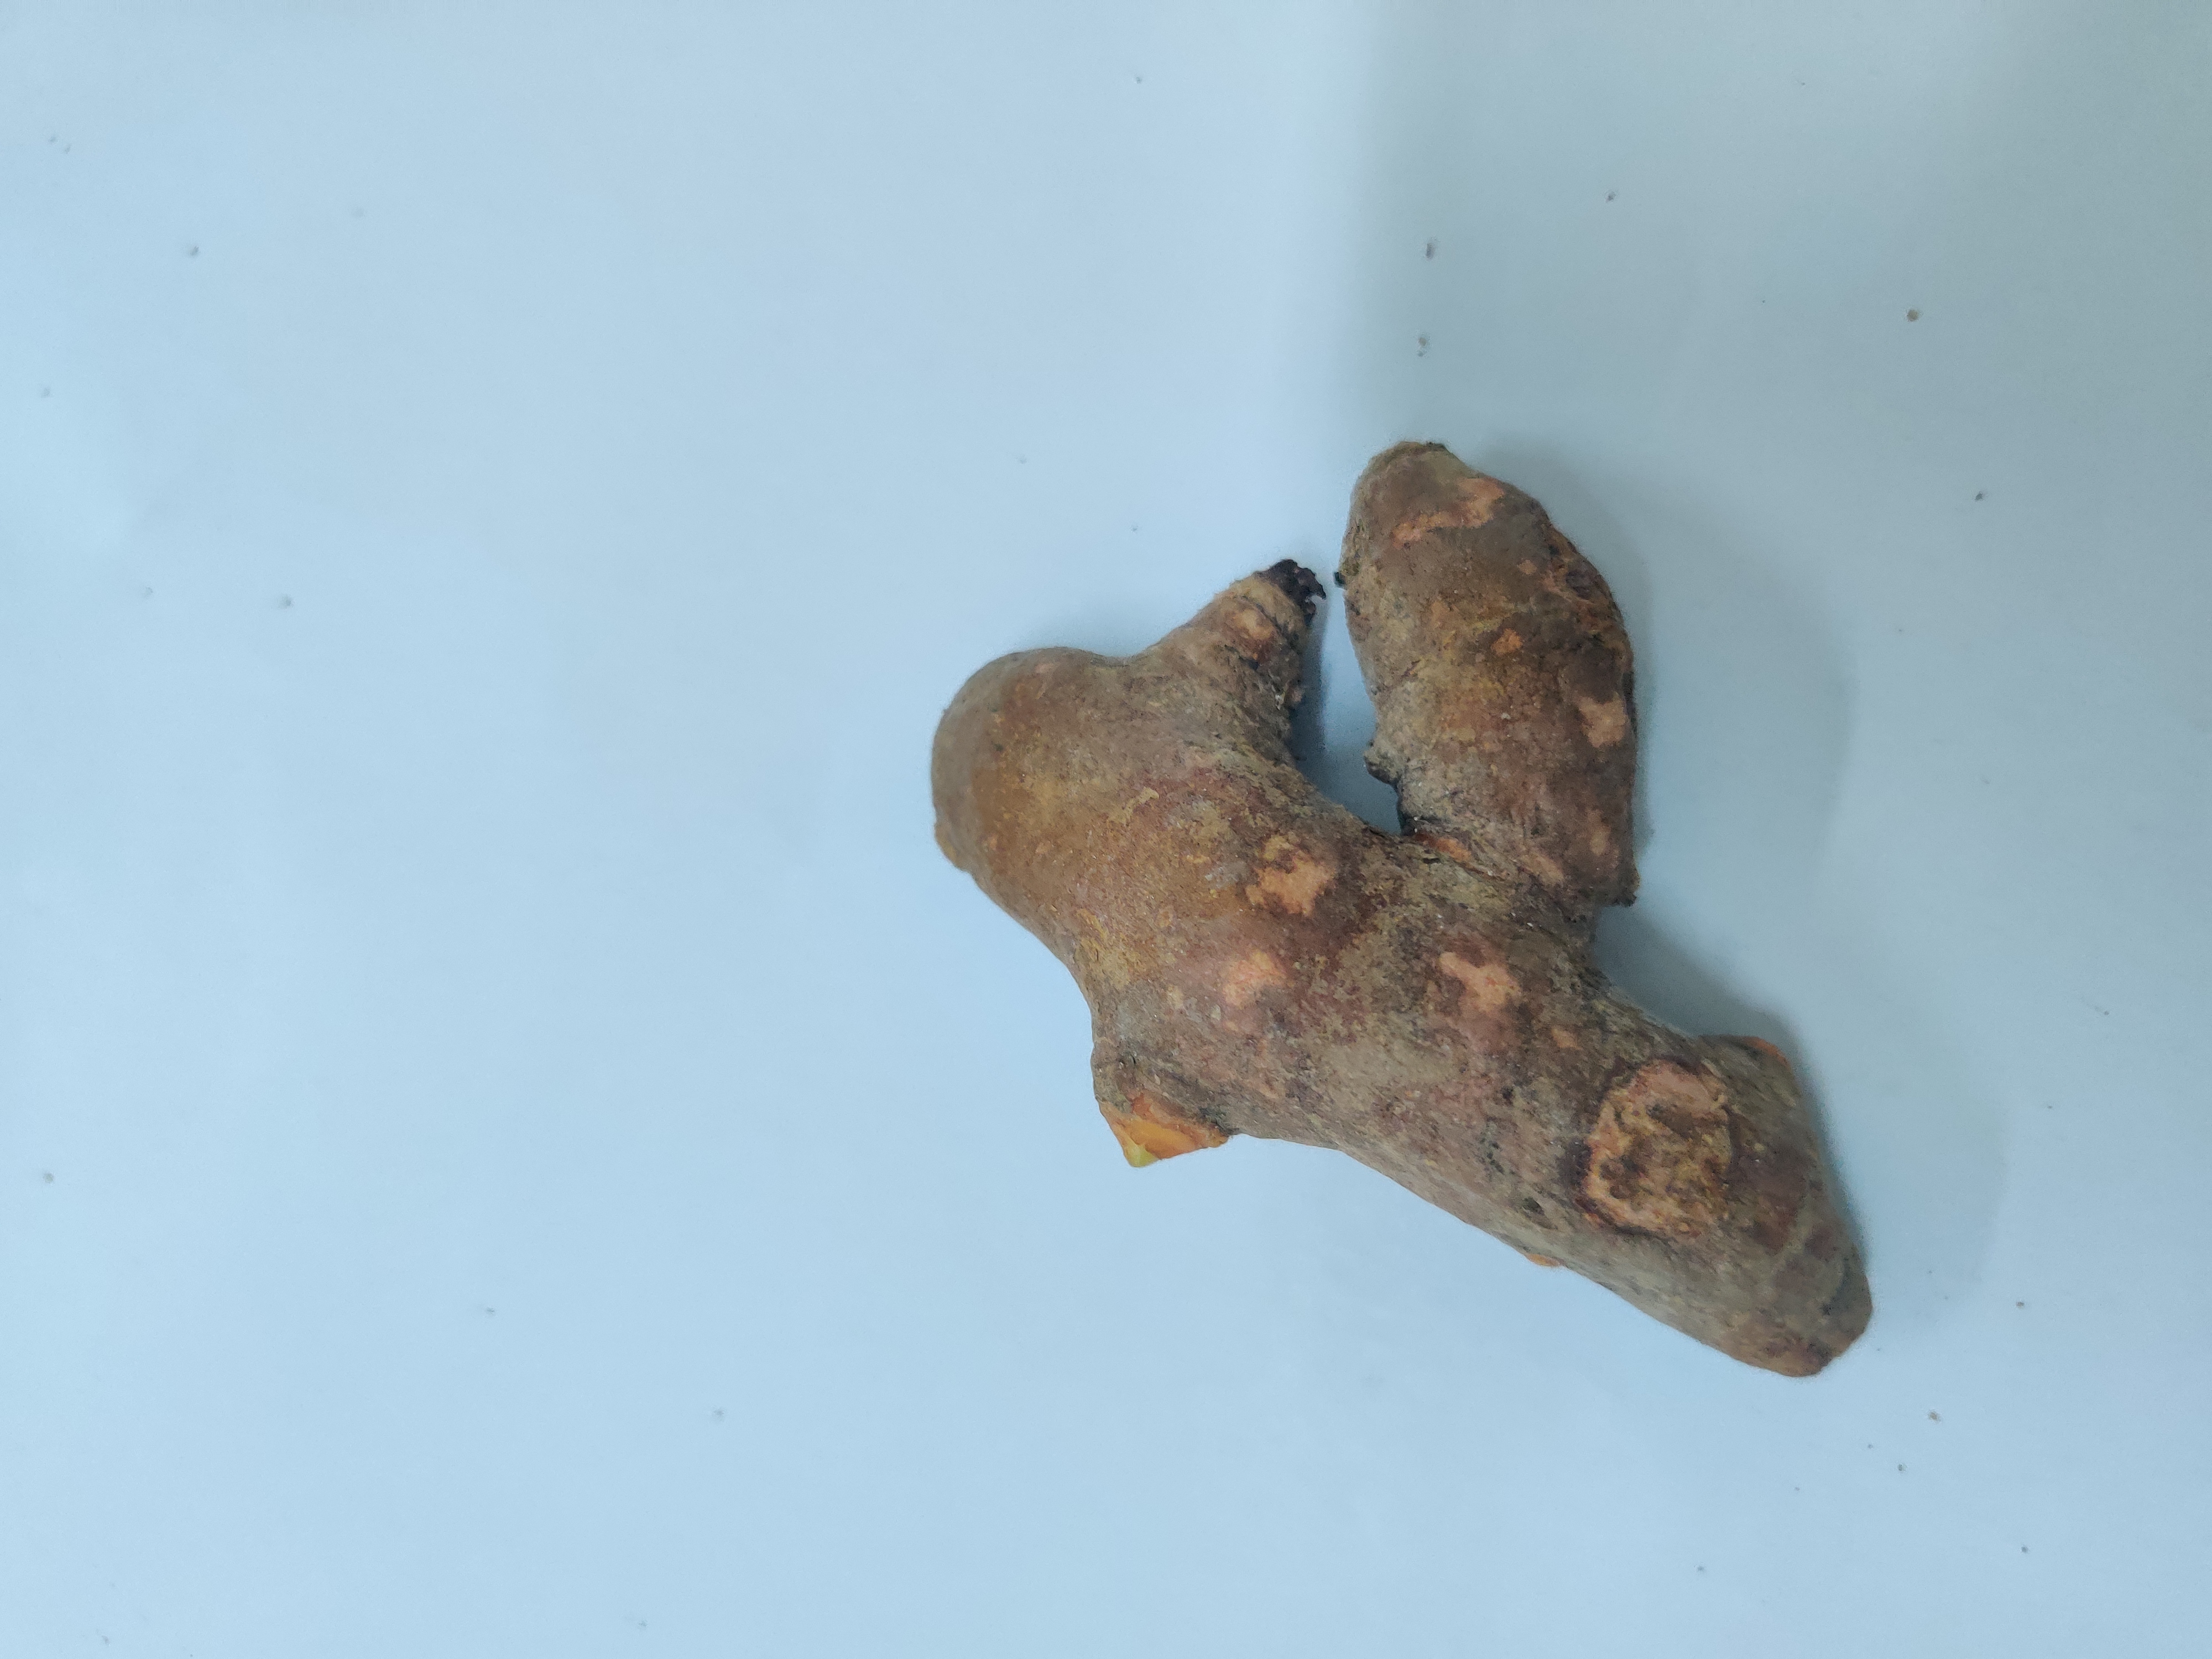
Crop: Turmeric
Condition: Severely Damaged